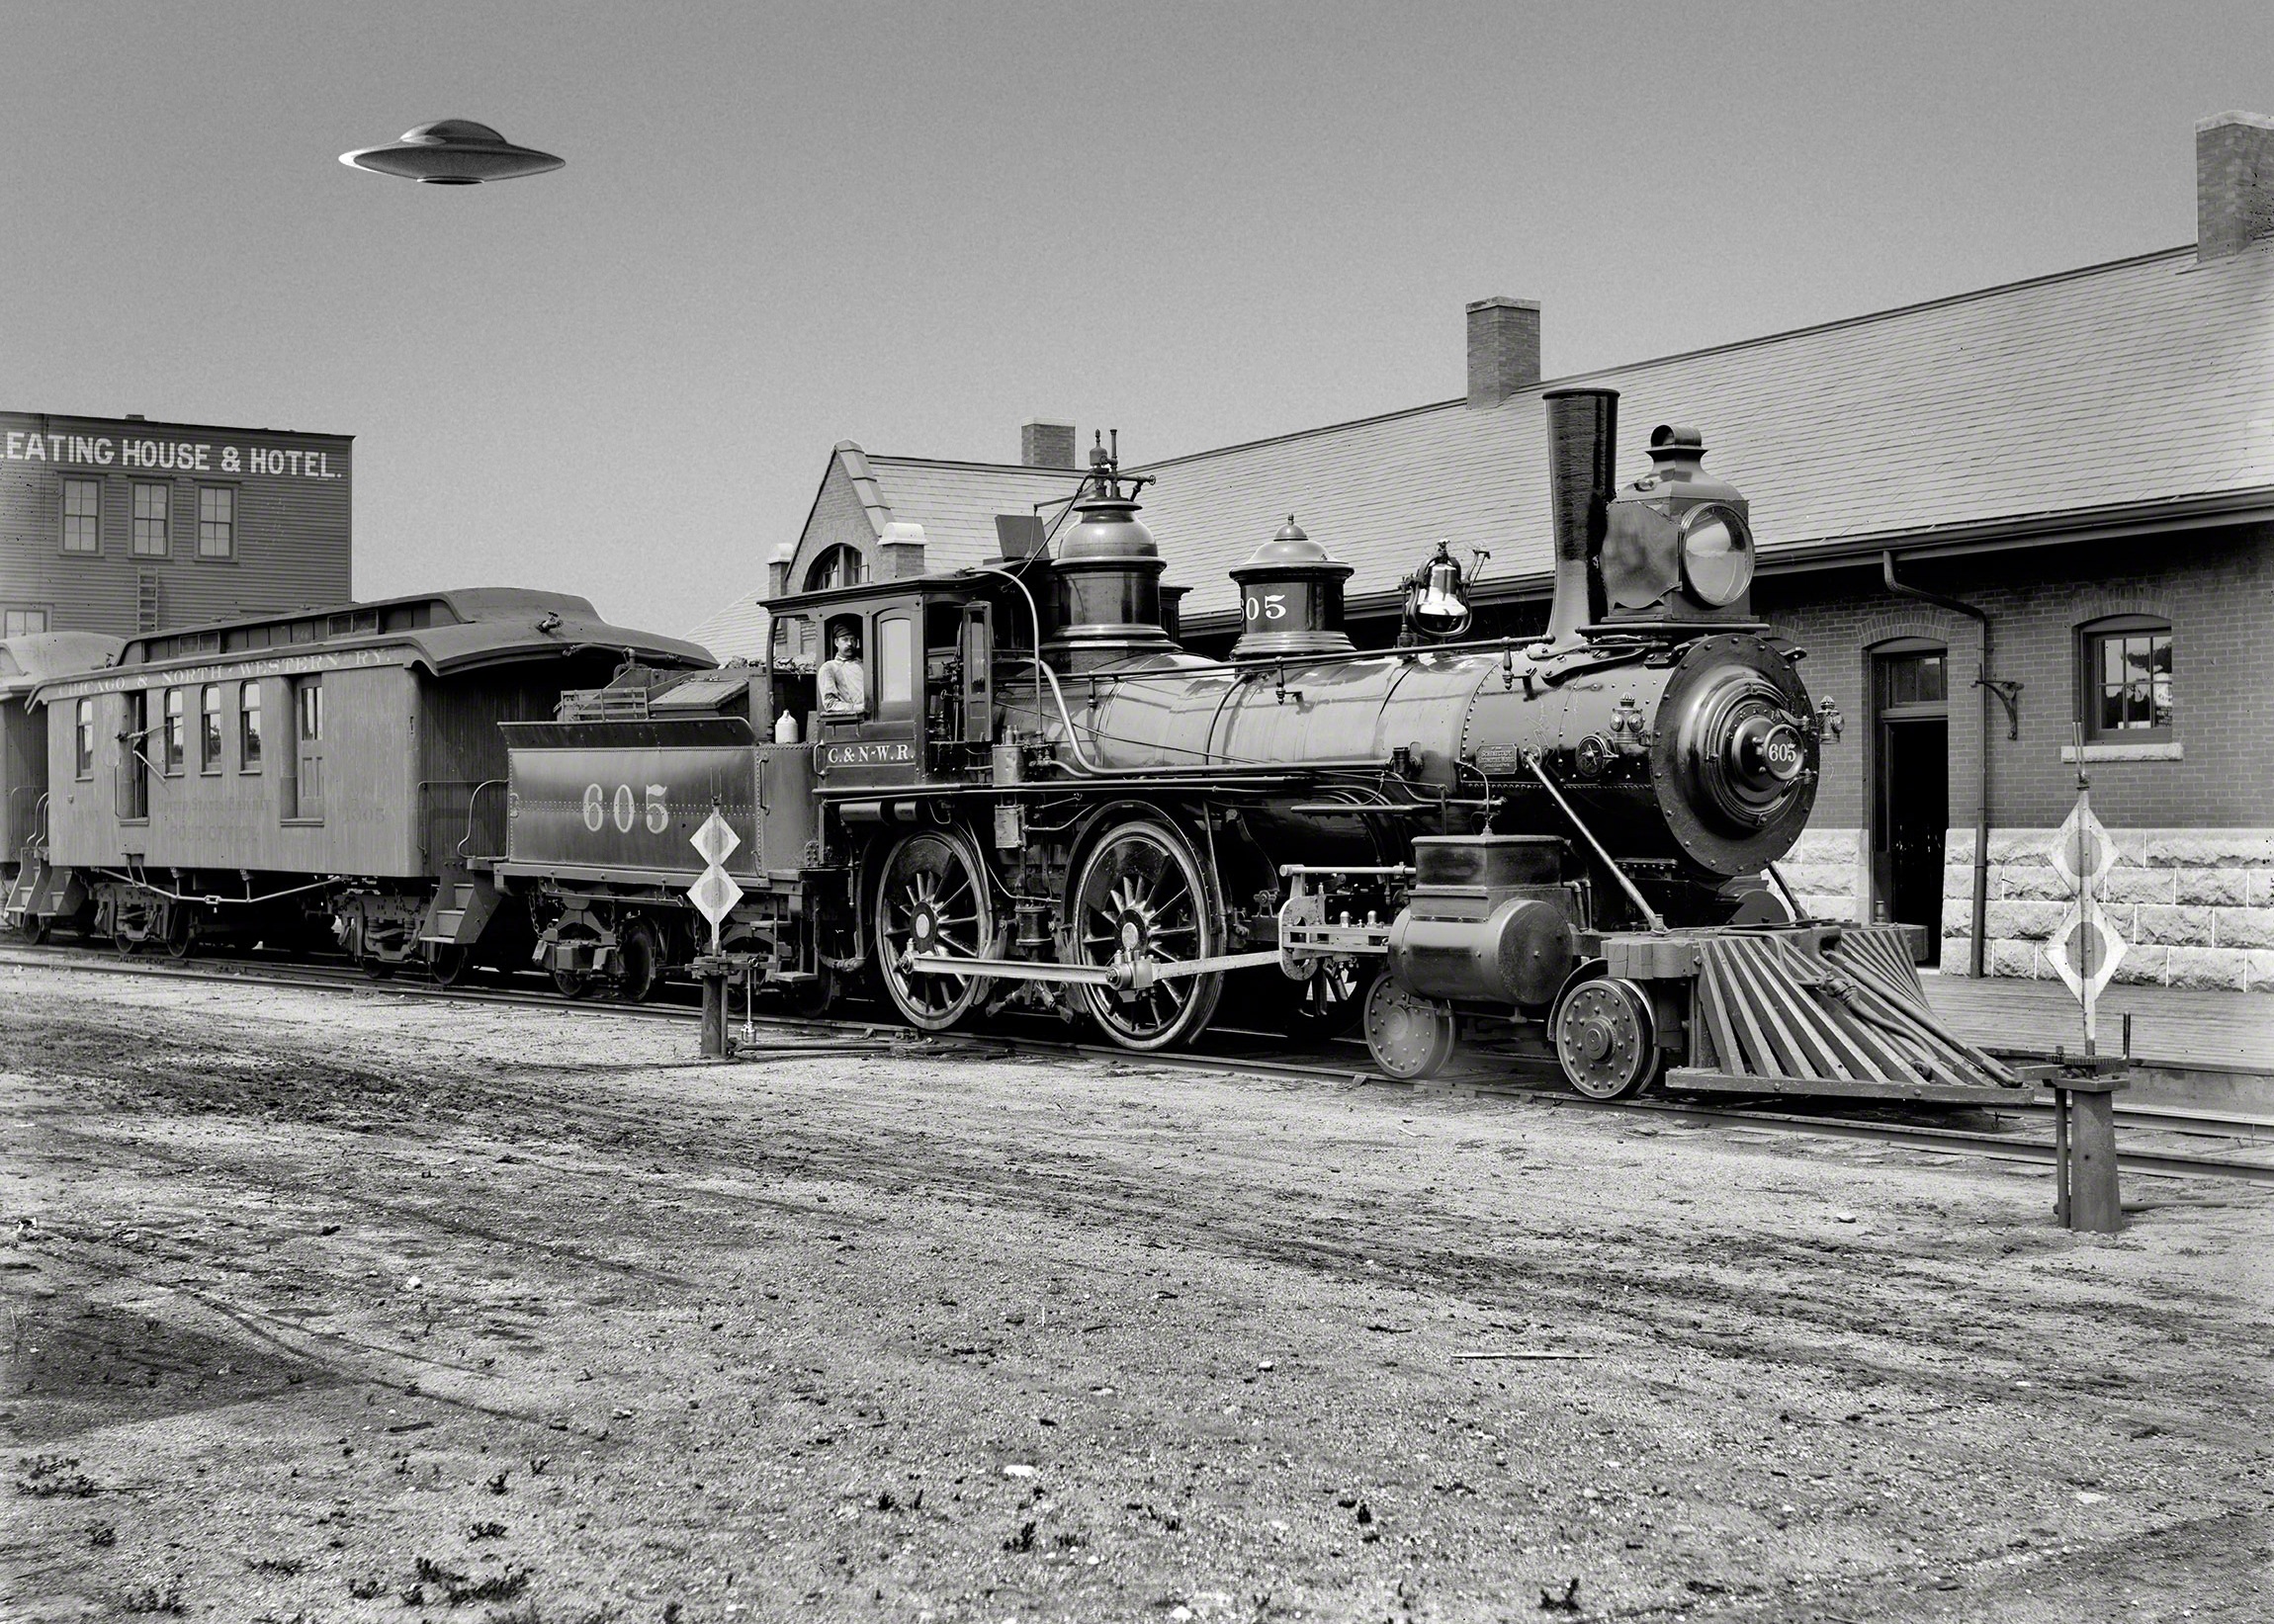
black and white, track, vintage, antique, old, train, asphalt, transportation, transport, vehicle, monochrome, locomotive, steam engine, ufo, rail transport, steam locomotive, steam train, land vehicle, monochrome photography, flying saucer, rolling stock, railroad car, anachronism